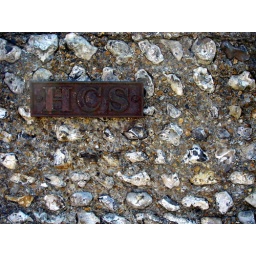
A rusted sign on a flint wall in Hove.